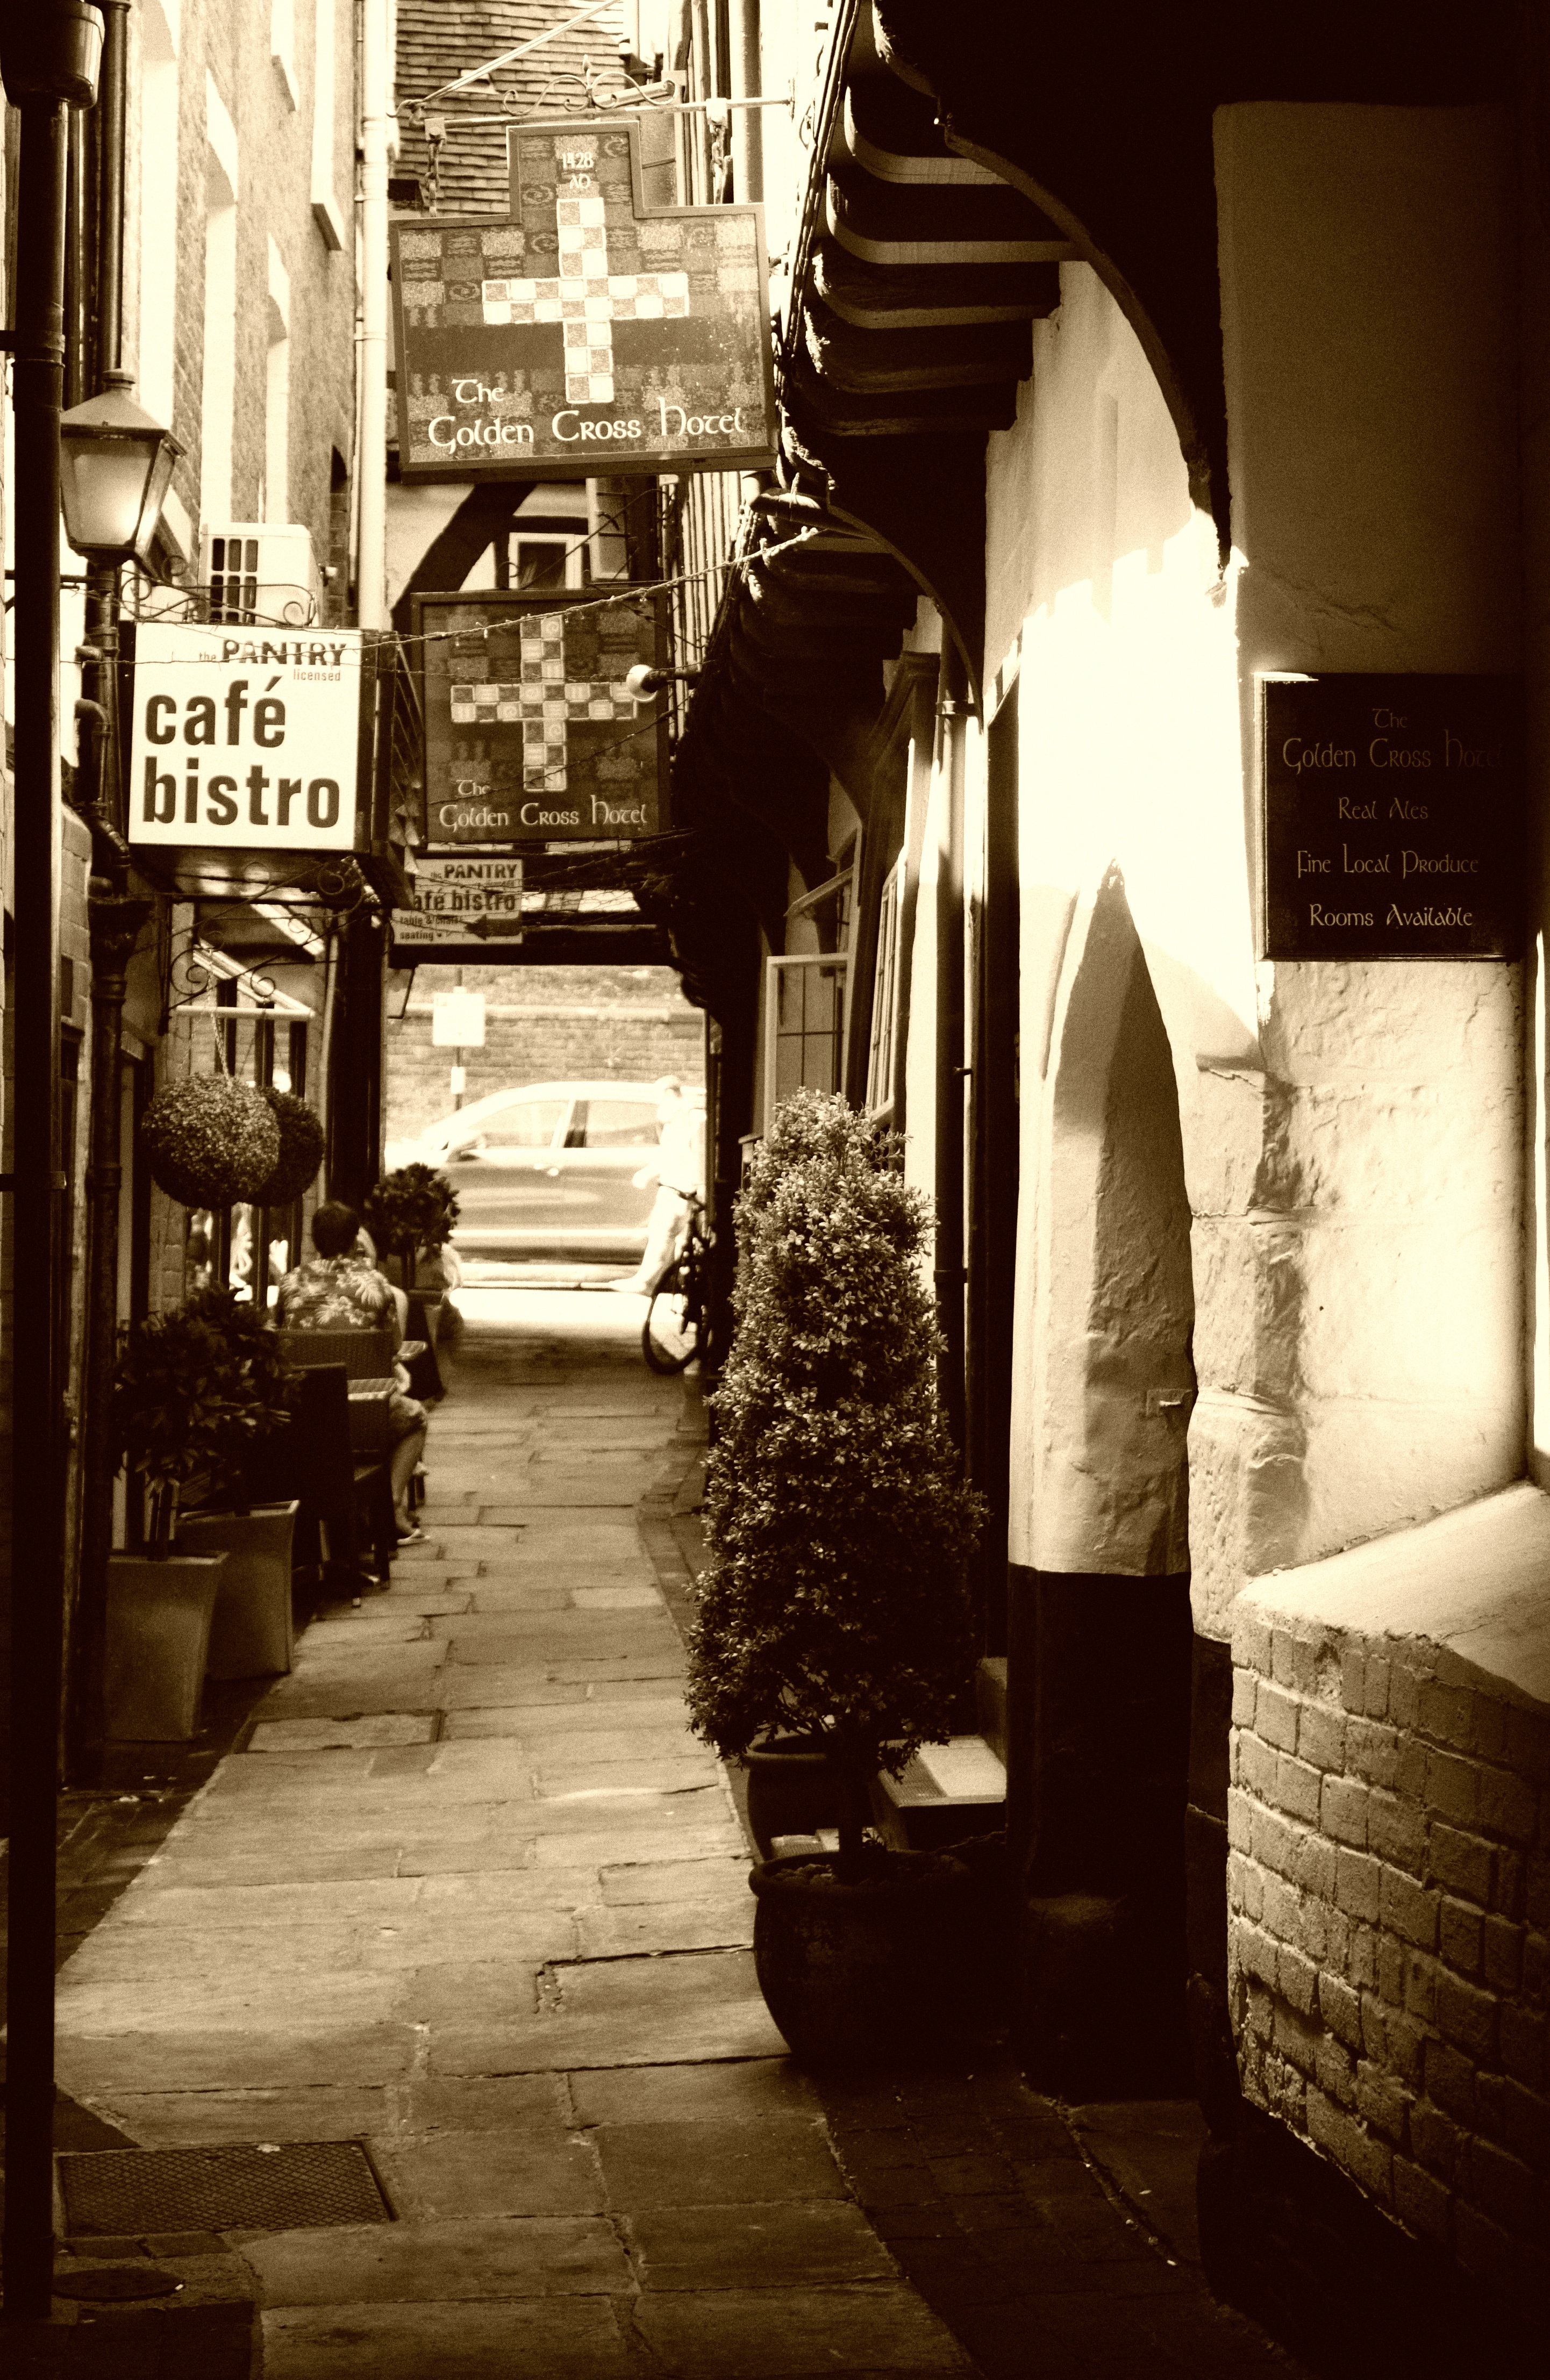
light, black and white, architecture, road, white, street, night, photography, house, town, building, old, alley, city, stone, travel, europe, color, shadow, ancient, darkness, black, monochrome, tourism, brick, lighting, england, temple, infrastructure, photograph, snapshot, shropshire, shrewsbury, shape, traditional, monochrome photography, severn